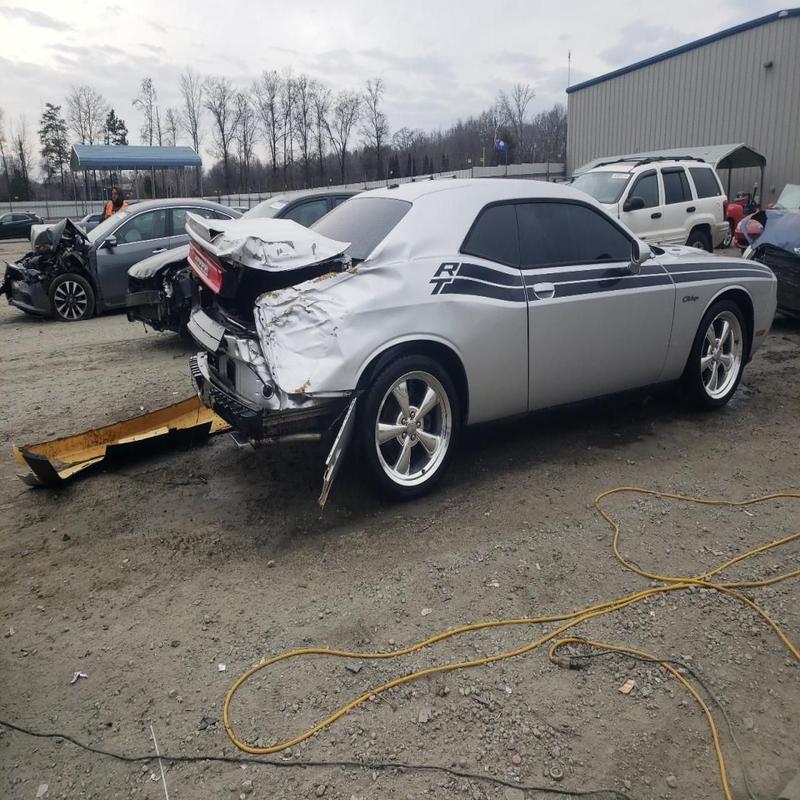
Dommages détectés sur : aile arrière droite, malle, feu arrière droit, pare-choc arrière, plaque d'immatriculation arrière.
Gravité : majeur